Astronomical Observatory of Lviv University

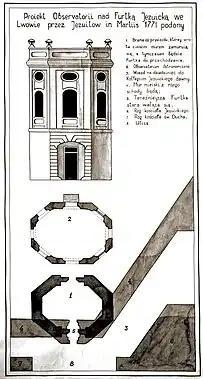
A copy of the project of the astronomical observatory of 1771, by Sebastian Sierakowski. (stored in the observatory of the university)

The first record about the construction of the observatory was found in the archival collection from the city register on the activity of the Jesuit Order in Lviv (The central state historical archive collection No. 52, description No. 52, profile No. 234): “On April 27, 1771, the Jesuit College willing to build the astronomical observatory in Lviv was struggling to obtain the permission from the local government to knock down the old gates and together build a new astronomical observatory funded by the Jesuit College. The city of Lviv gave the permission on the condition that when the observatory was needed to be used with the educational purpose, it should be returned to the city”. In addition, the city spared 4 weeks for the construction works to be finished and required Jesuits to arrange the surrounding area, create a project and place the city emblem on the gate.